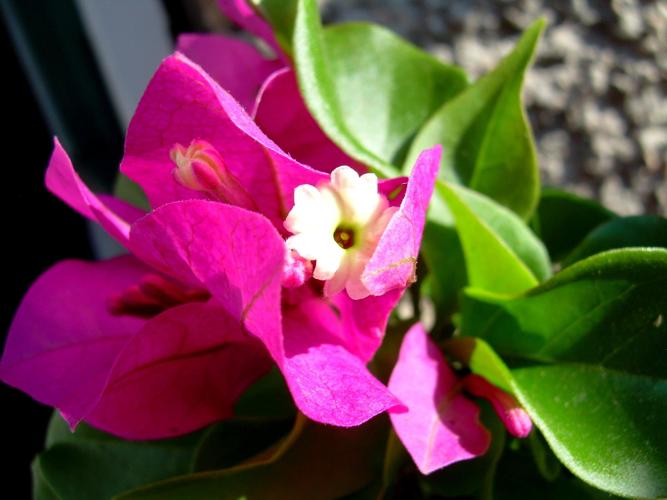
Label: bougainvillea